Dave Quincy

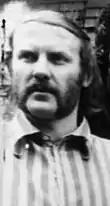
Quincy in 1970

David Quincy (born 13 September 1939, Battle, Sussex), better known as Dave Quincy (and also billed as Dave Quincey), is an English saxophonist and composer who was a founder-member of British jazz-rock bands If and Zzebra.